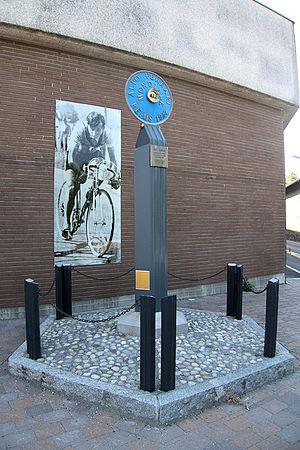
Adolfo Ferrari, également appelé Alfo ou Alfio est un coureur cycliste italien. Il a été champion du monde sur route amateur en 1947.